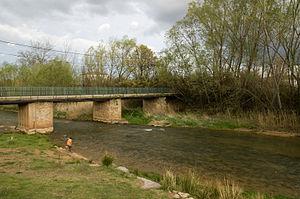
Le Jalón est une rivière espagnole, affluent de l'Èbre.